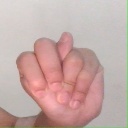
अक्षर: न